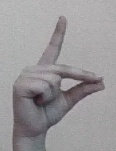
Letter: ta